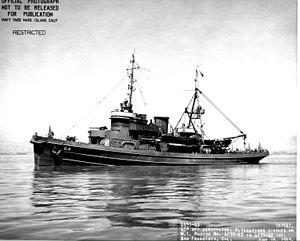
Le plan d'invasion de l'île de Guadalcanal prévoyait pour l'essentiel trois groupes navals majeurs. Deux d'entre eux étaient placés sous le commandement suprême du vice-amiral Frank J. Fletcher. Le premier de ces deux groupes navals, la Task Force NEGAT, commandé par le rear admiral Leigh Noyes était destiné à fournir l'appui aérien pour l'attaque. Cette Task Force se divisait en trois groupes aéronavals, organisés chacun autour d'un porte-avion différent.